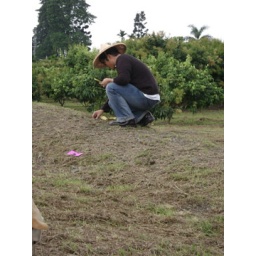
The men of the family &amp;quot;fix&amp;quot; the roof of the grave by filling holes with paper and securing the paper with stones